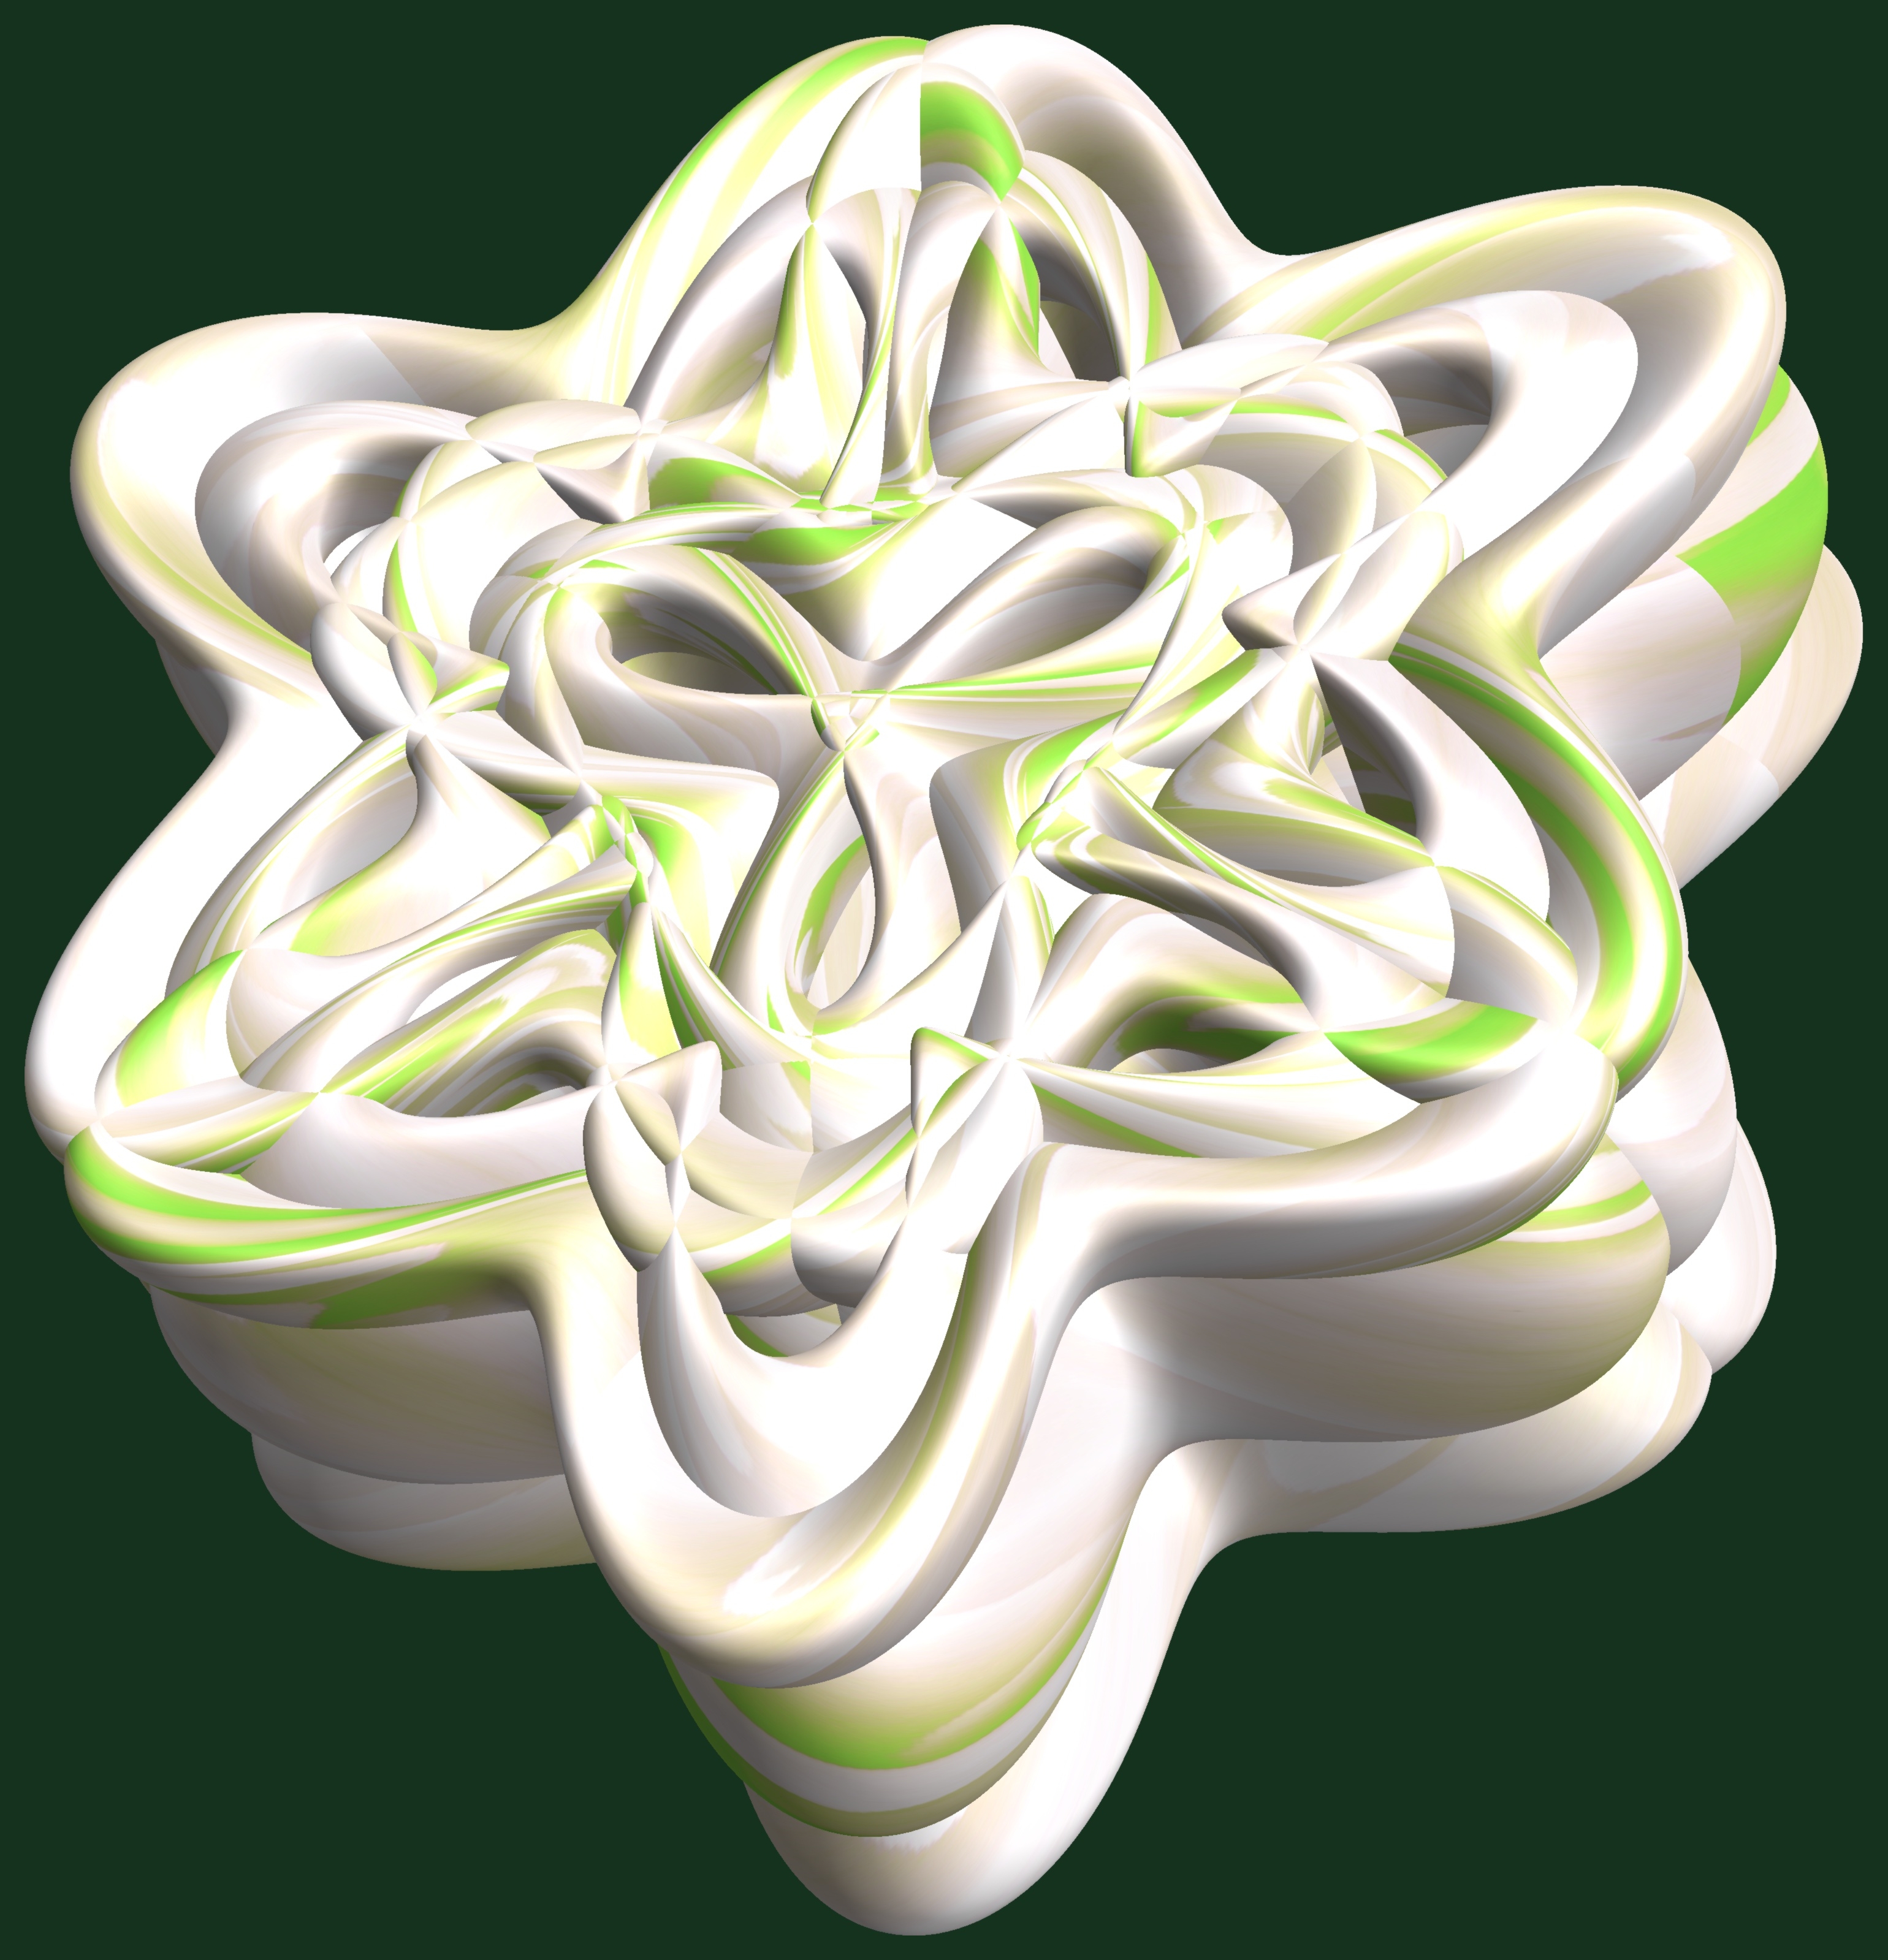
structure, plant, texture, flower, pattern, green, symbol, cool image, illustration, design, symmetry, 3d, graphic, organ, torus, mathematica, cg, parametricplot3d, code, program, algorithm, abstruct, mapping, flowering plant, land plant